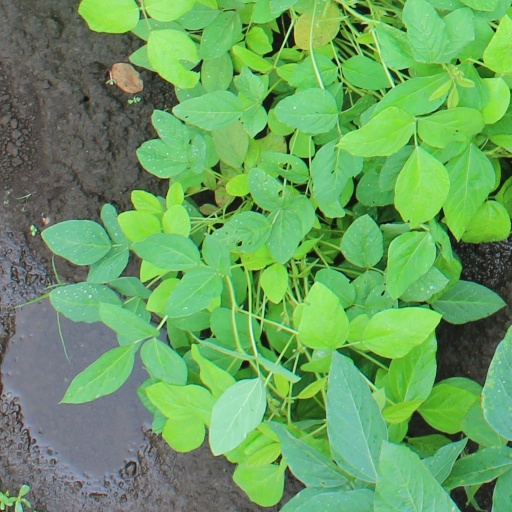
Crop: soybean